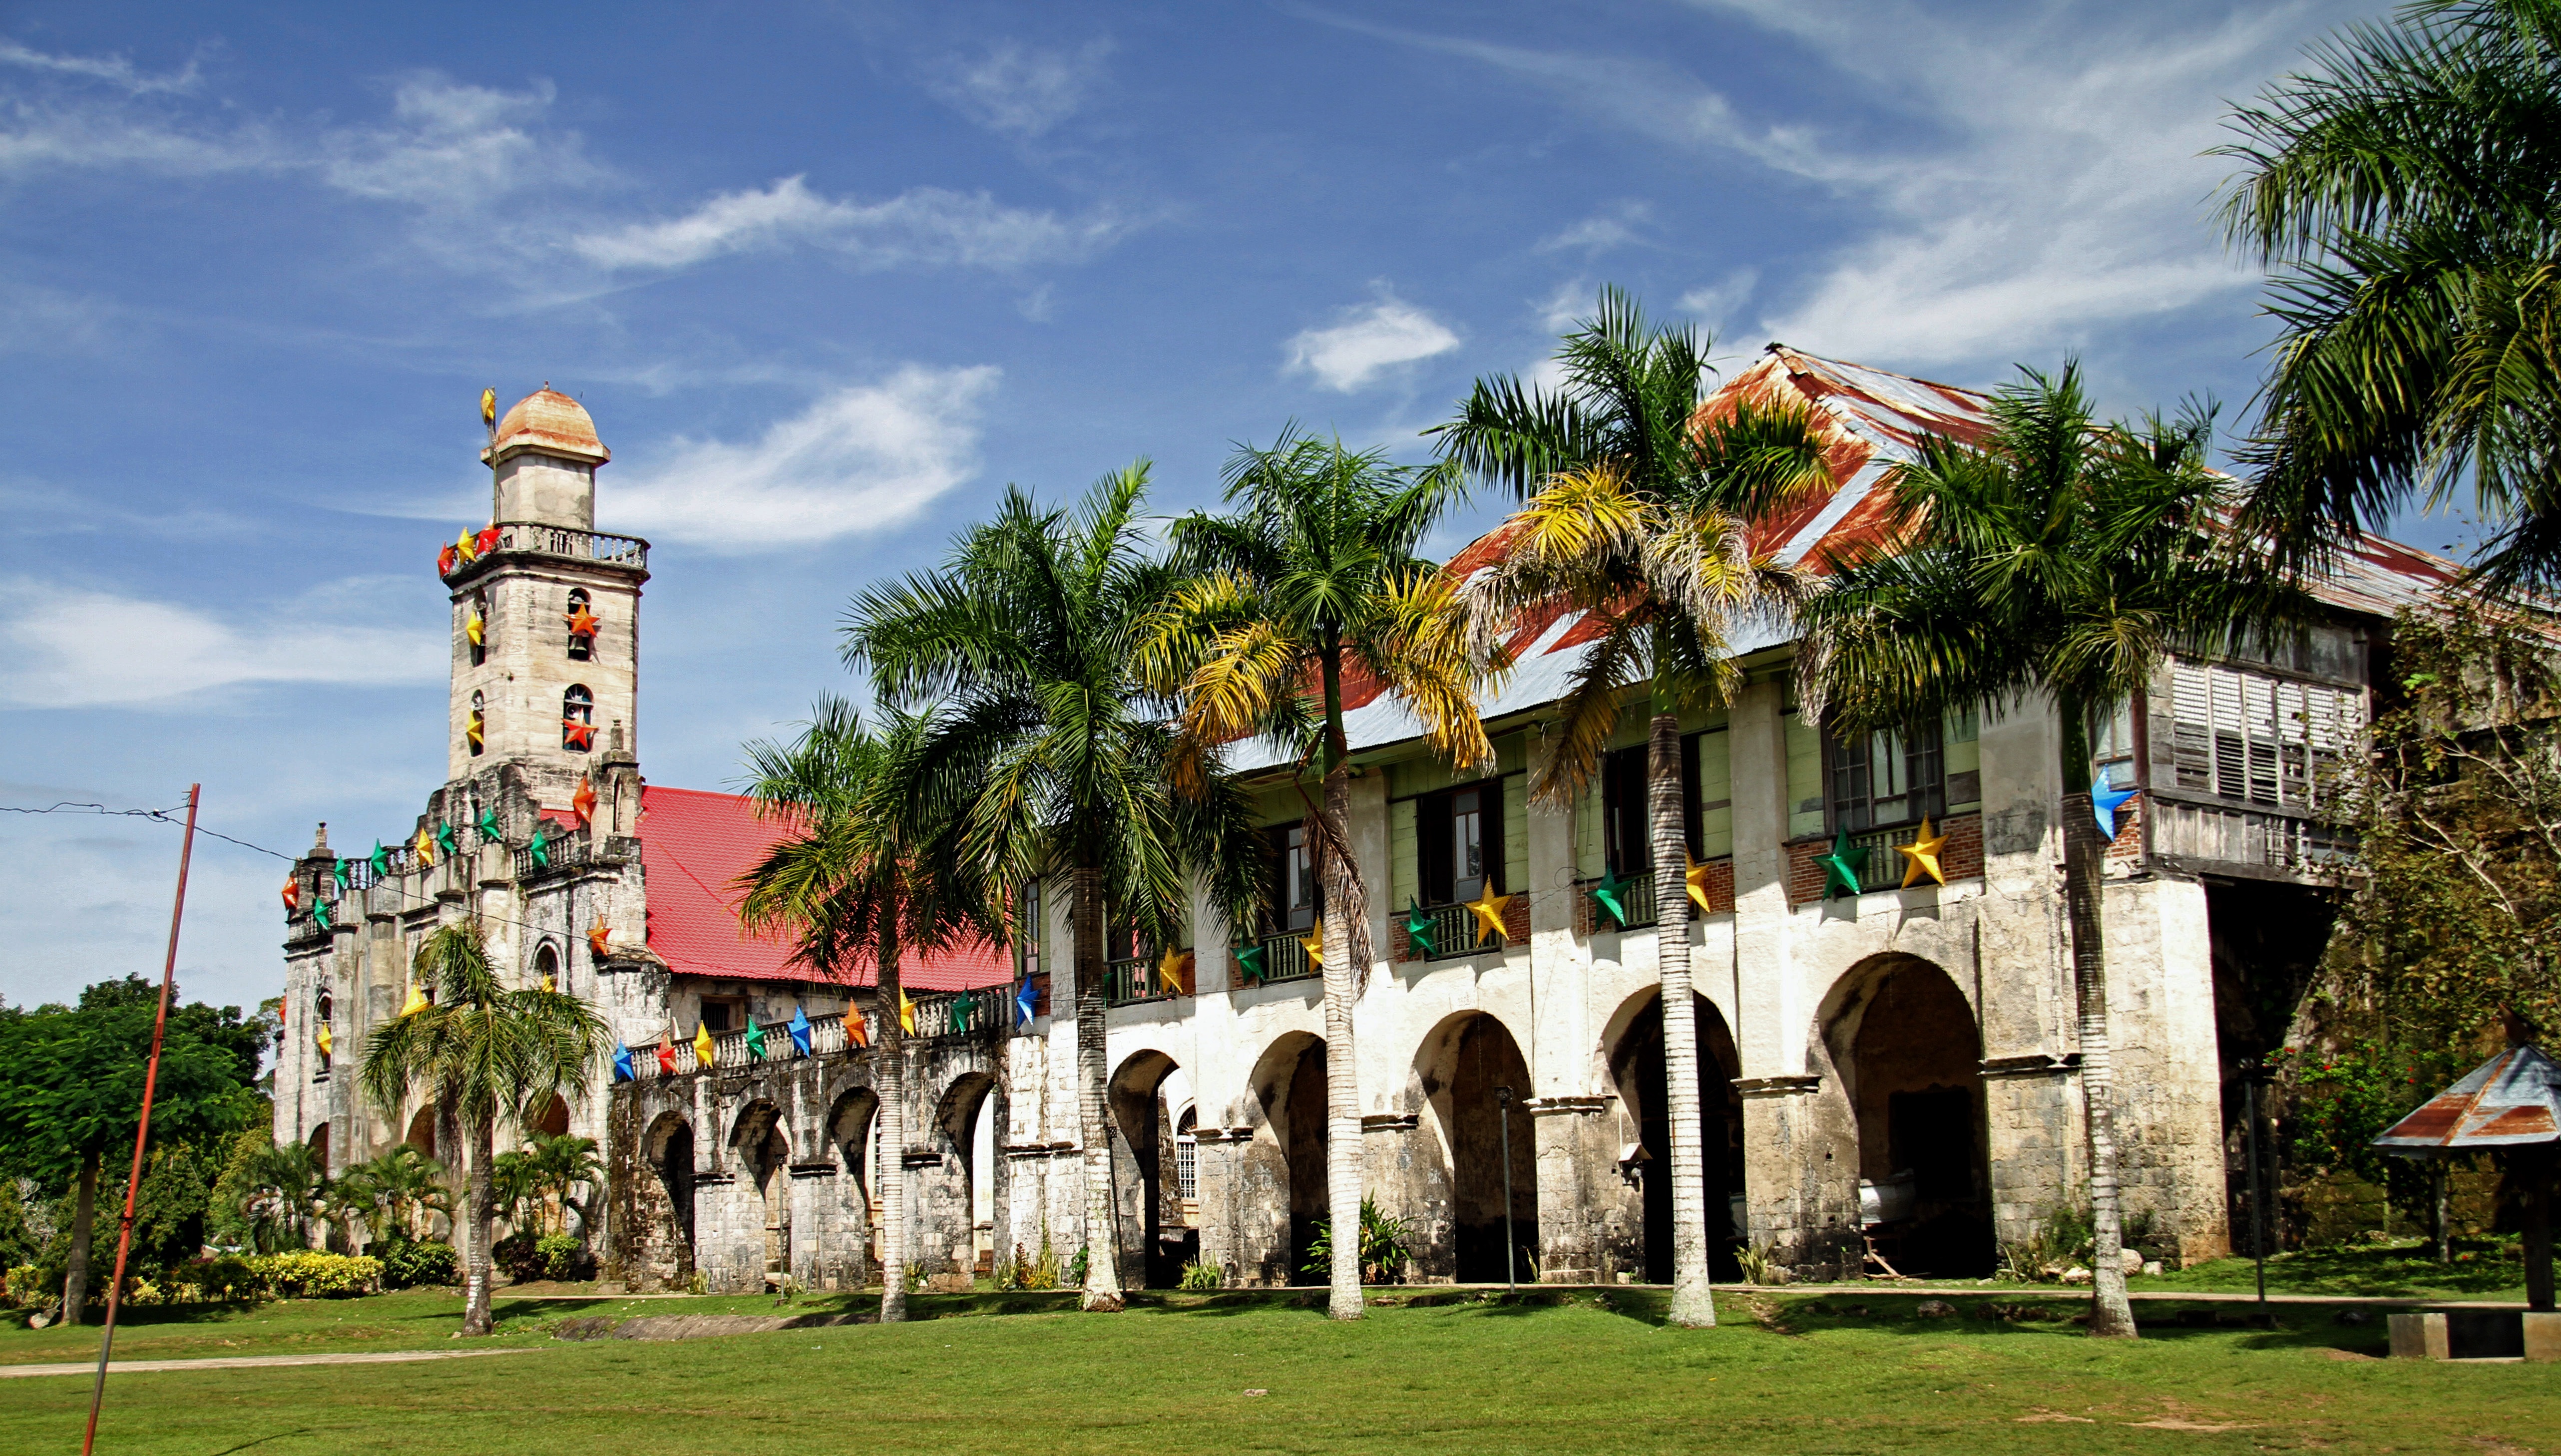
architecture, town, building, old, vacation, travel, village, tower, asia, landmark, church, cathedral, tourism, place of worship, temple, resort, philippine, colonial